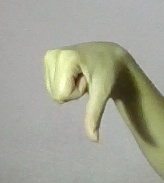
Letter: waw